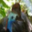
Label: bird